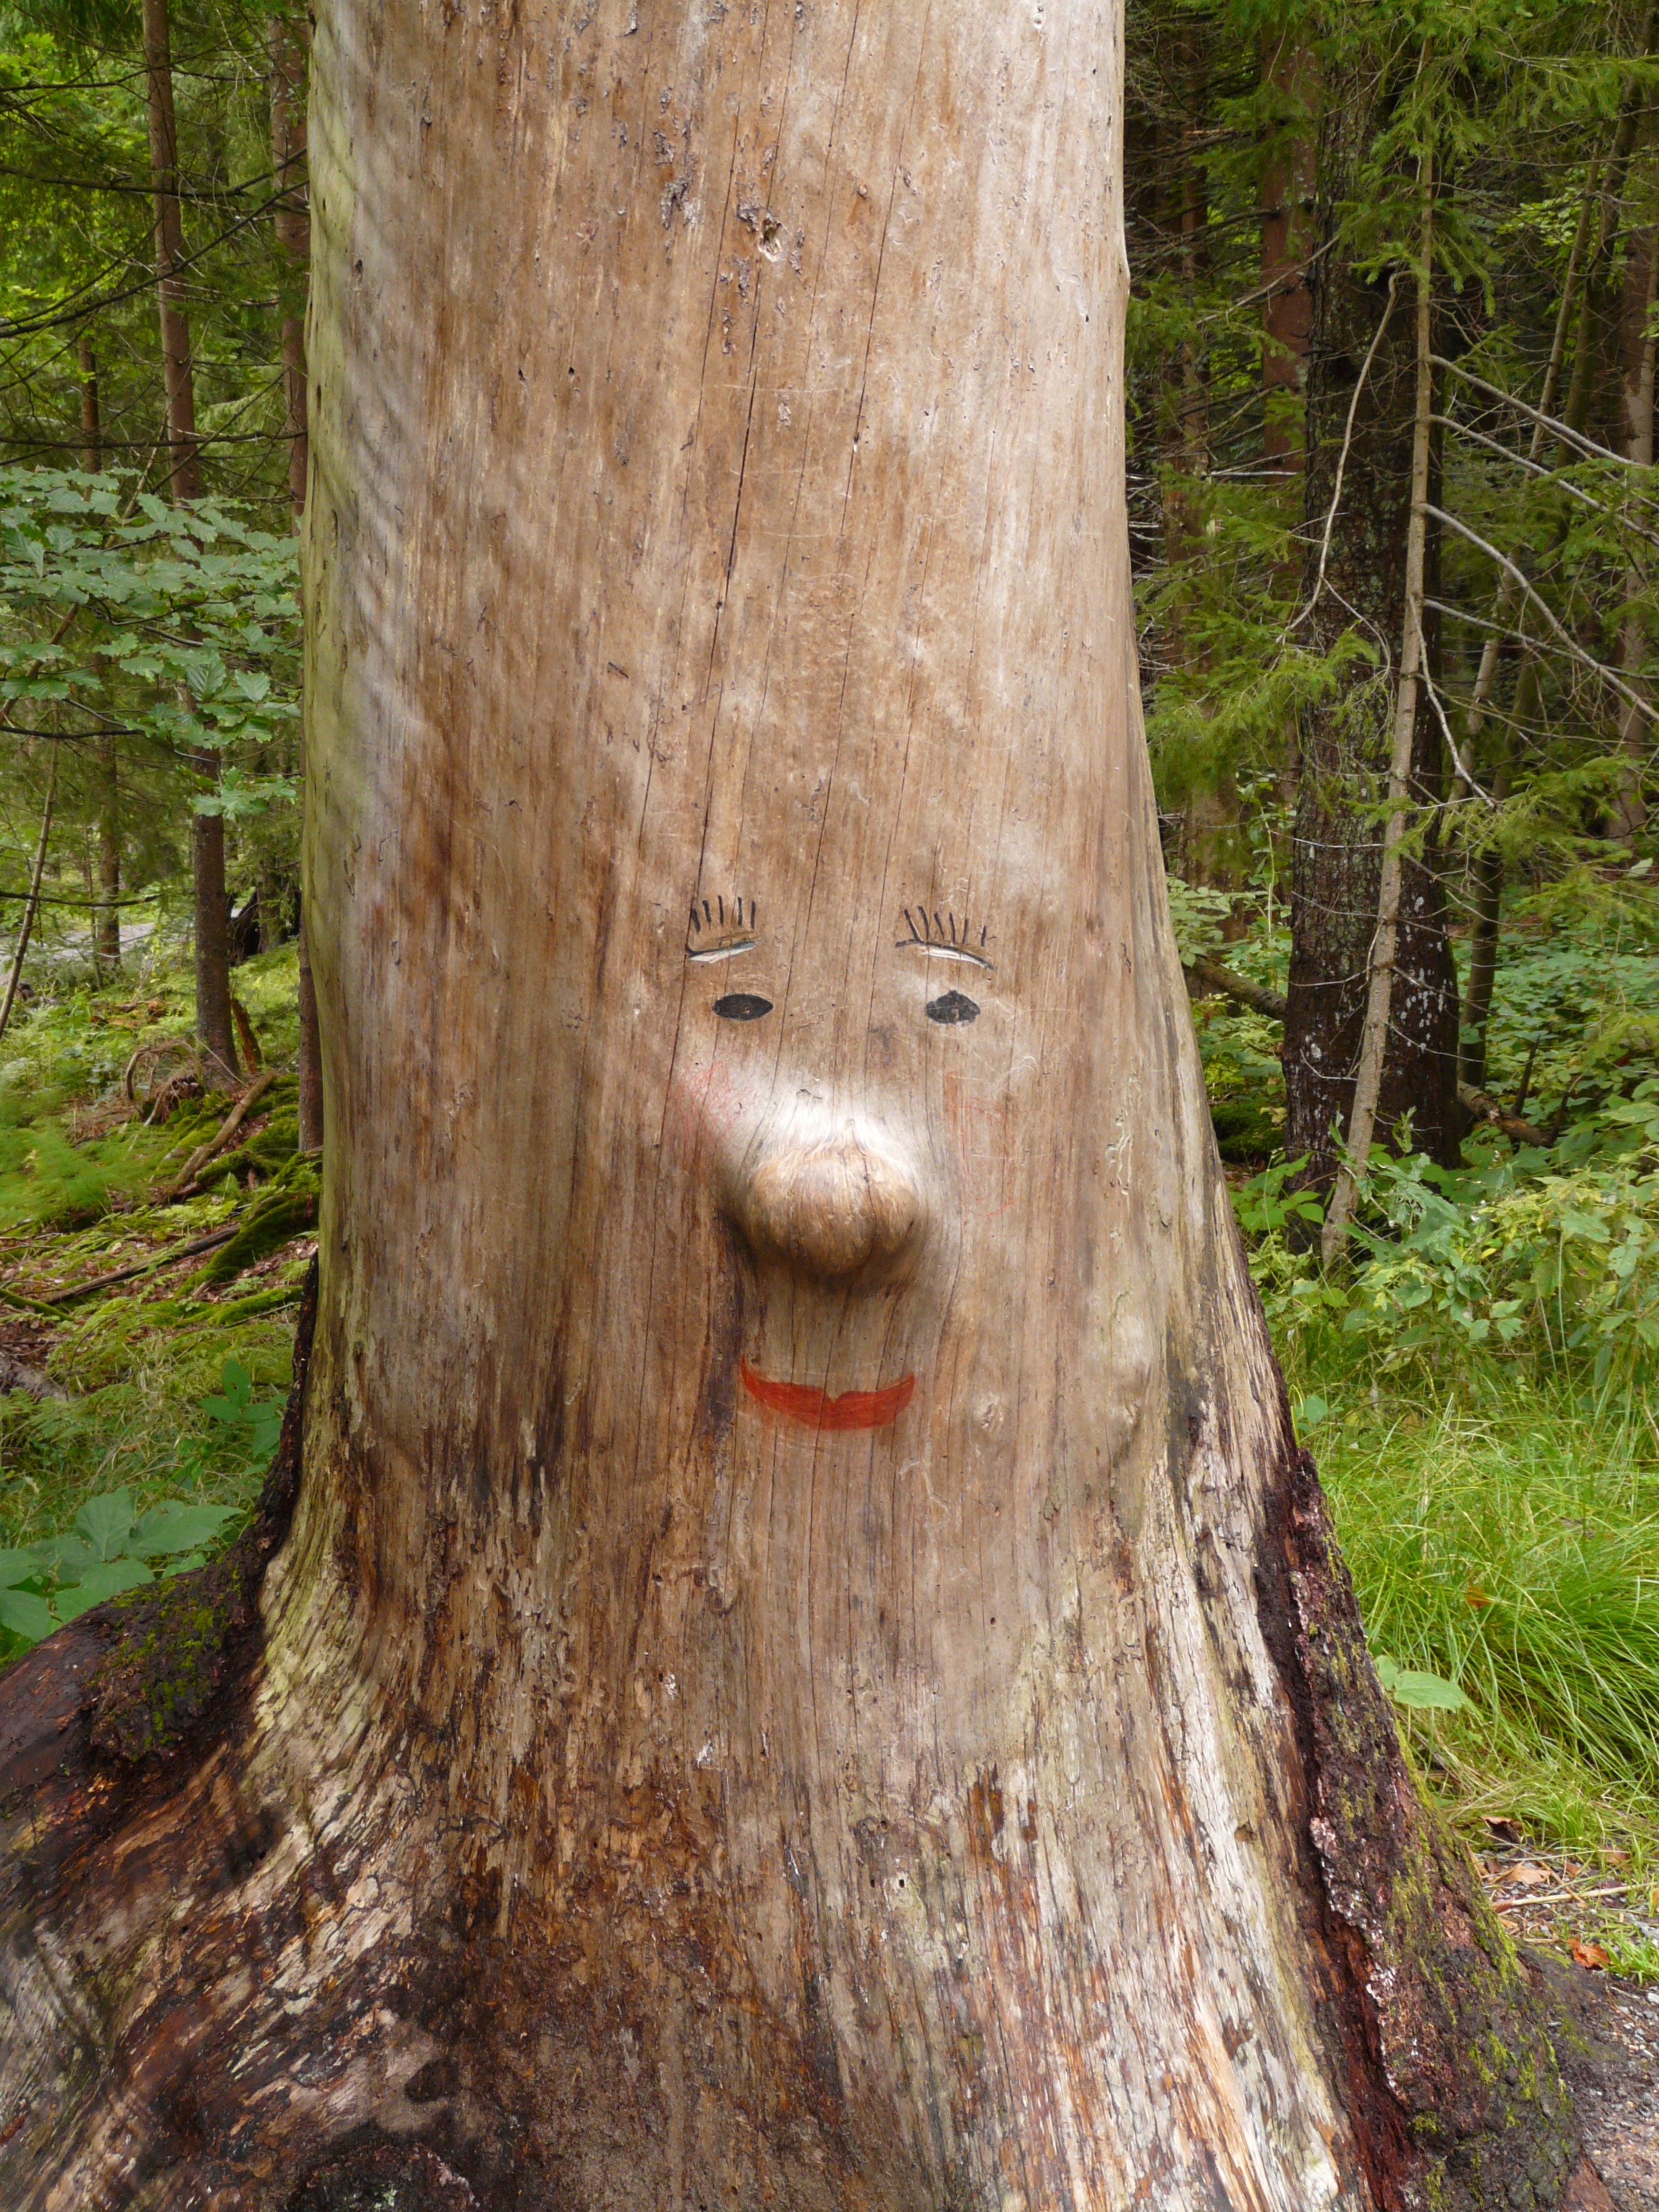
tree, forest, plant, wood, trail, trunk, log, face, carving, woodland, tree stump, habitat, wood carving, woody plant, land plant